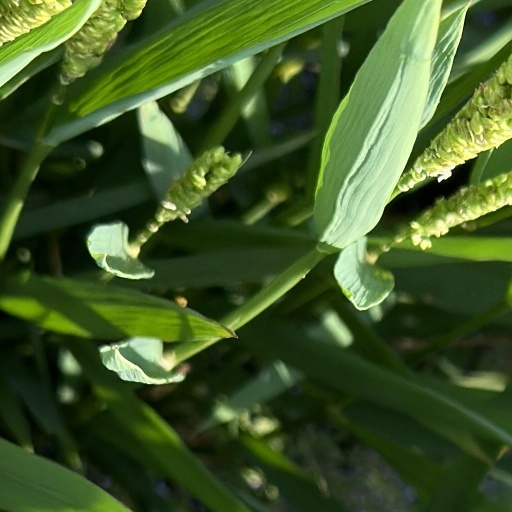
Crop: rice